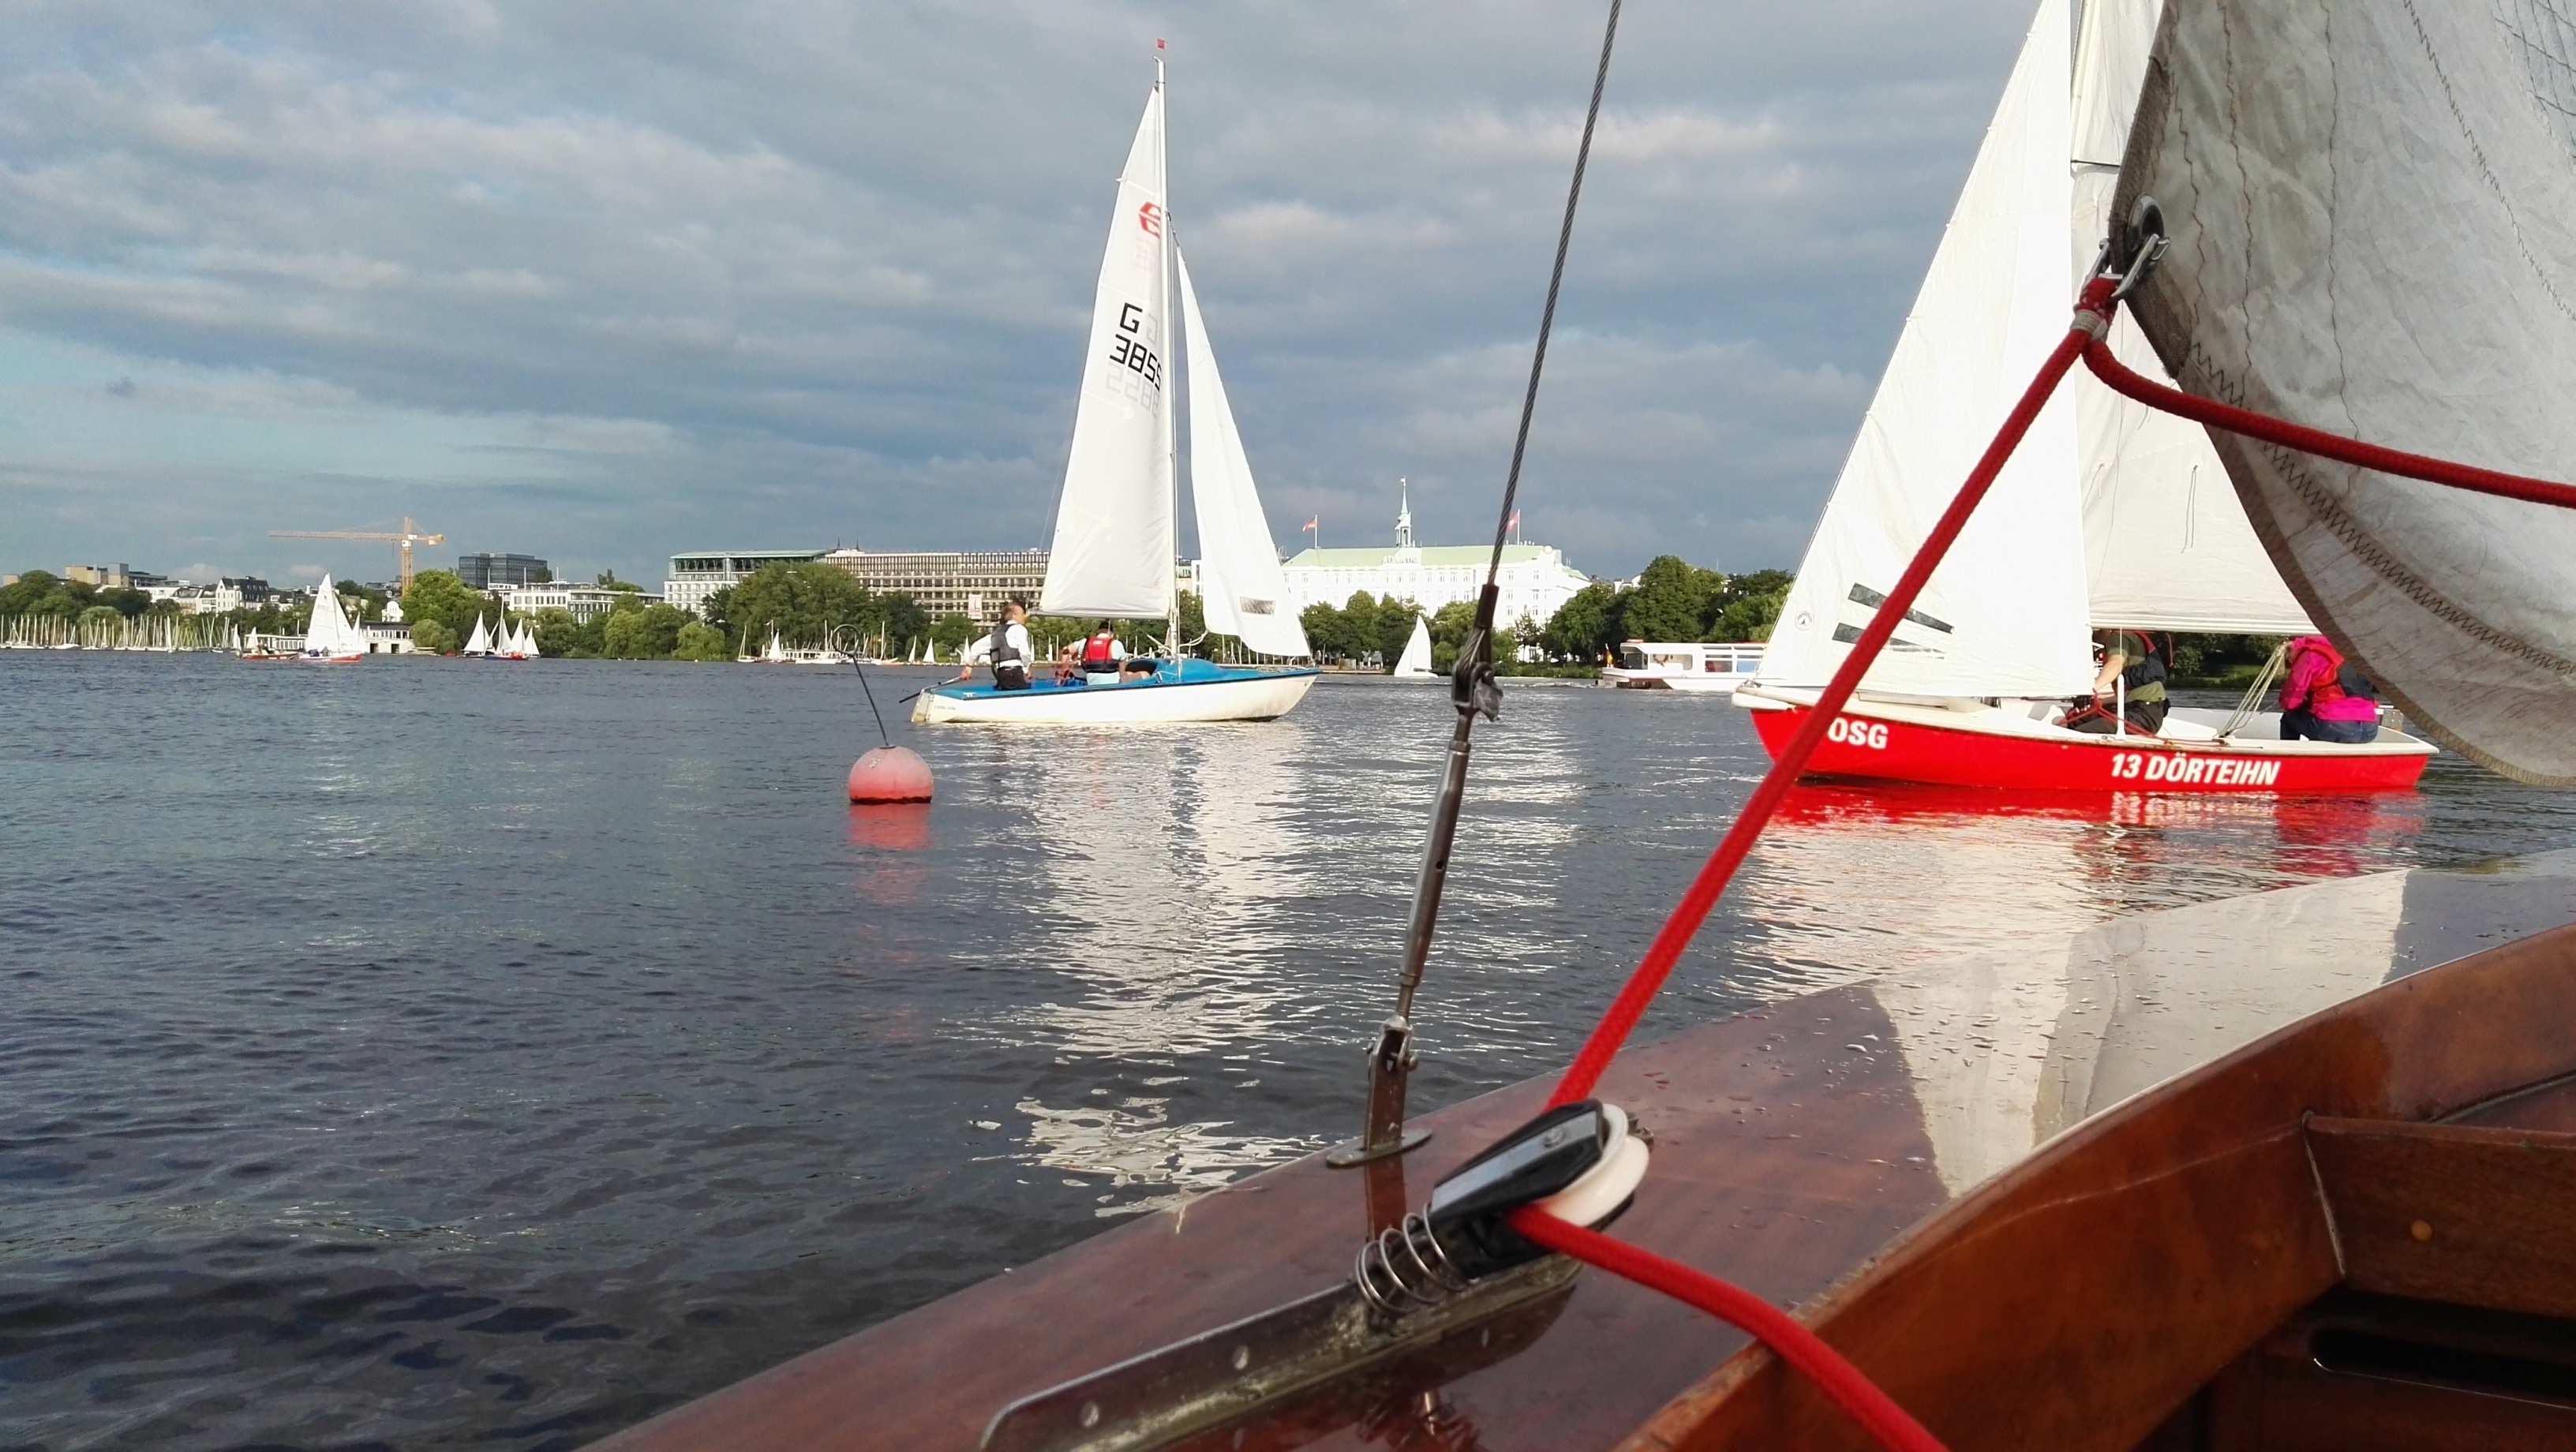
sailing, sailboat, boat, sail, dinghy sailing, vehicle, sailing ship, sports, watercraft, dinghy, keelboat, windsports, boating, mast, skiff, ship